Matsushiro Literary and Military School

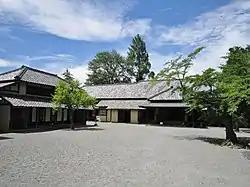
Bunbu gakkō

The was the Han school of Matsushiro Domain under the Edo period Tokugawa shogunate. It located in the Matsushiro neighborhood of the city of Nagano in the Chūbu region of Japan. Of the over 250 han schools which existed in Japan at the end of the Edo period, it is the only one to survive in almost an intact form. The school was designated a National Historic Site of Japan in 1953. 205373